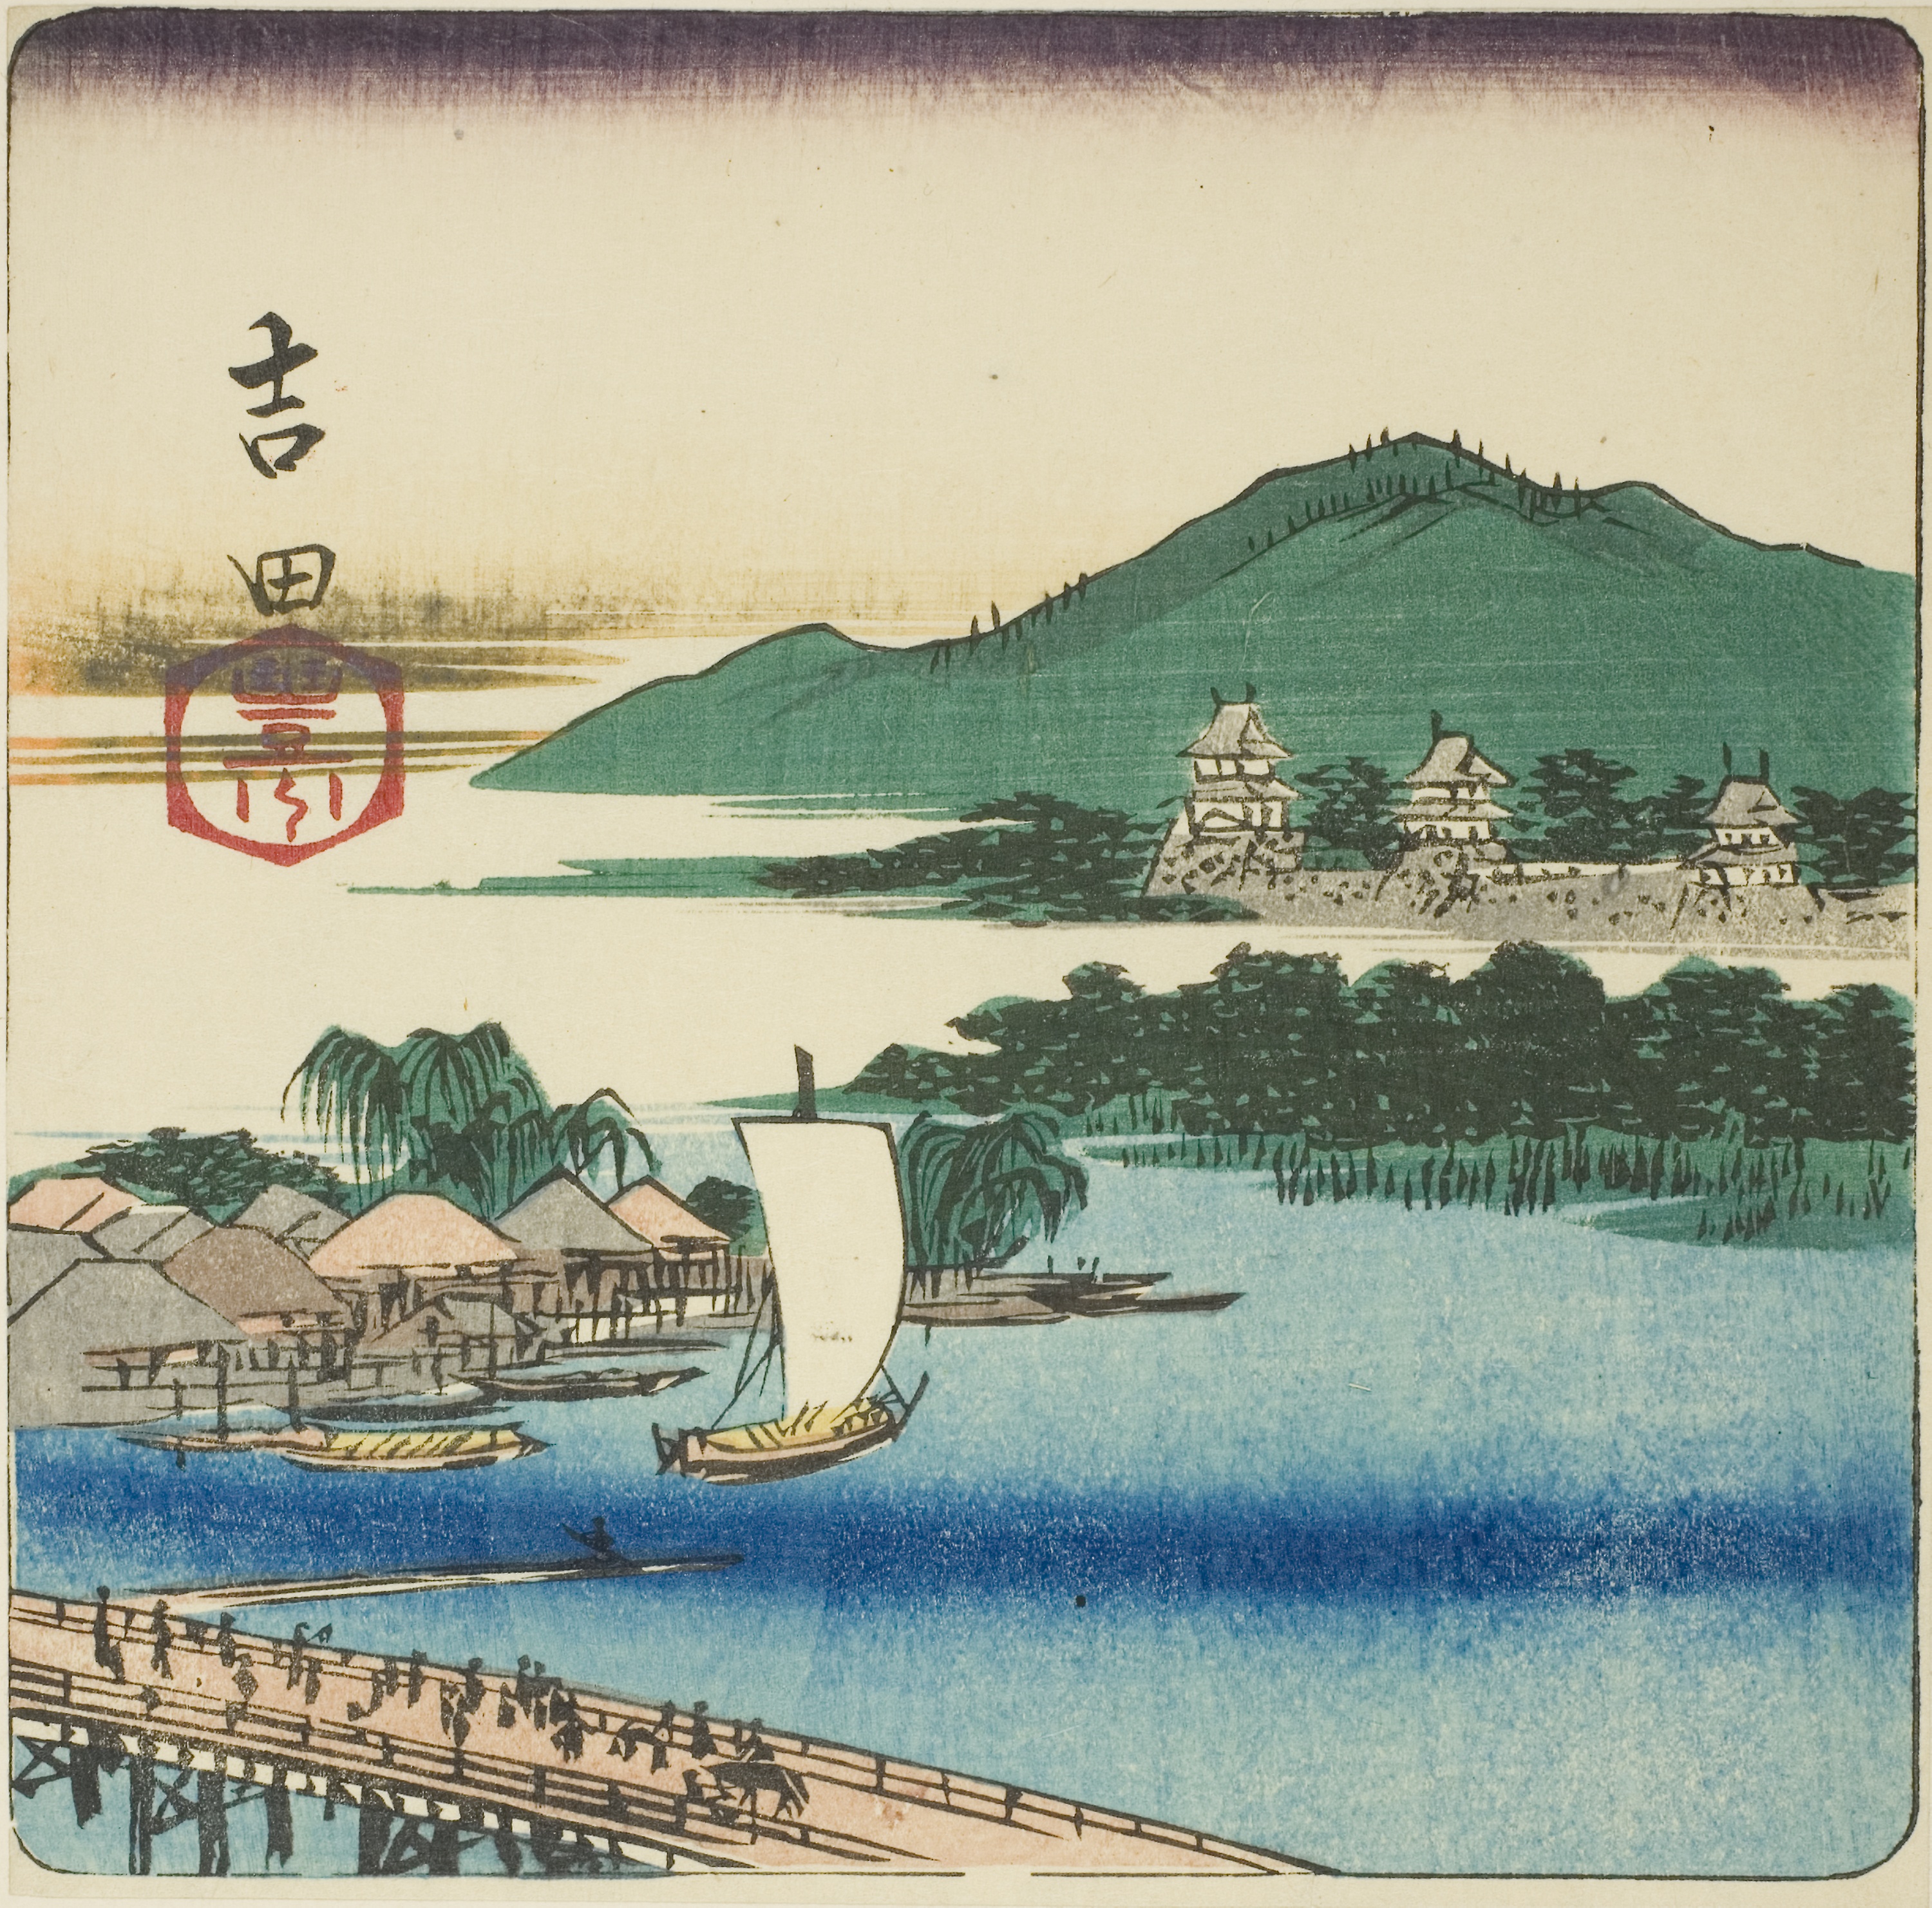
water, illustration, paper product